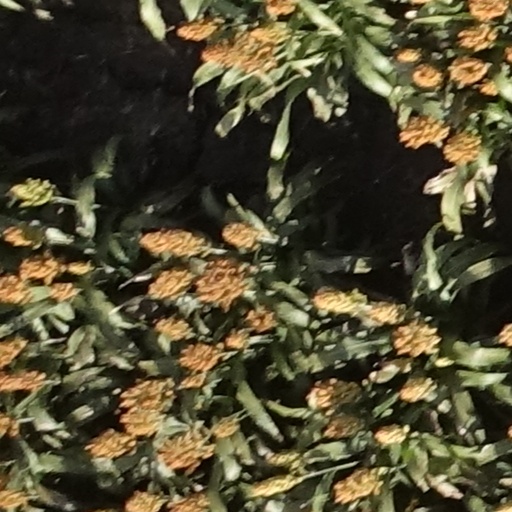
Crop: sorghum